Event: Nepal Earthquake
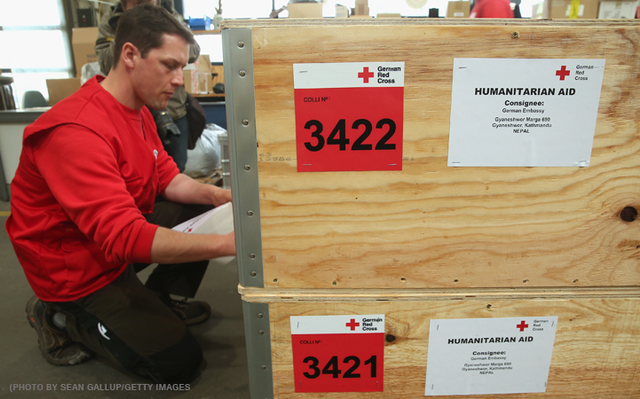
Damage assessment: no_damage